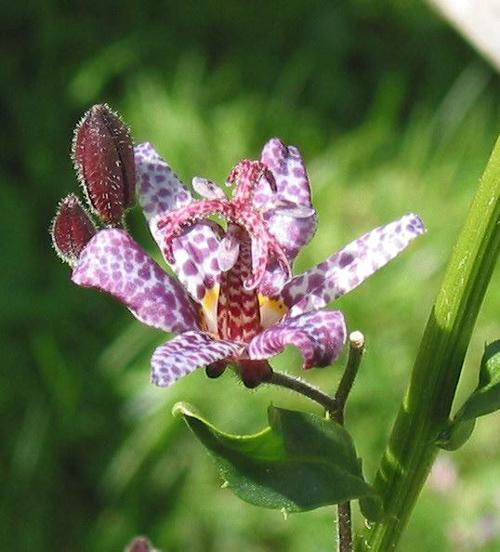
Label: toad lily